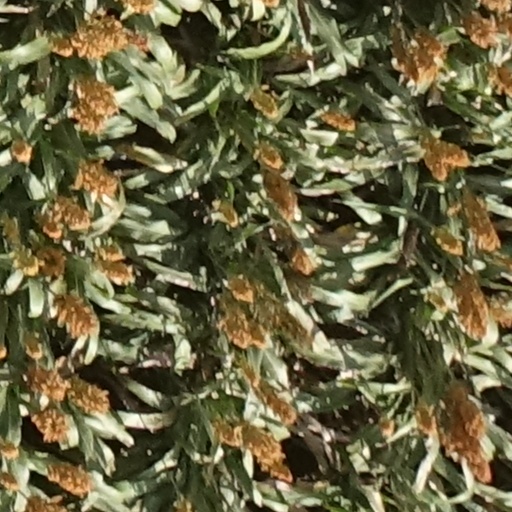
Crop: sorghum